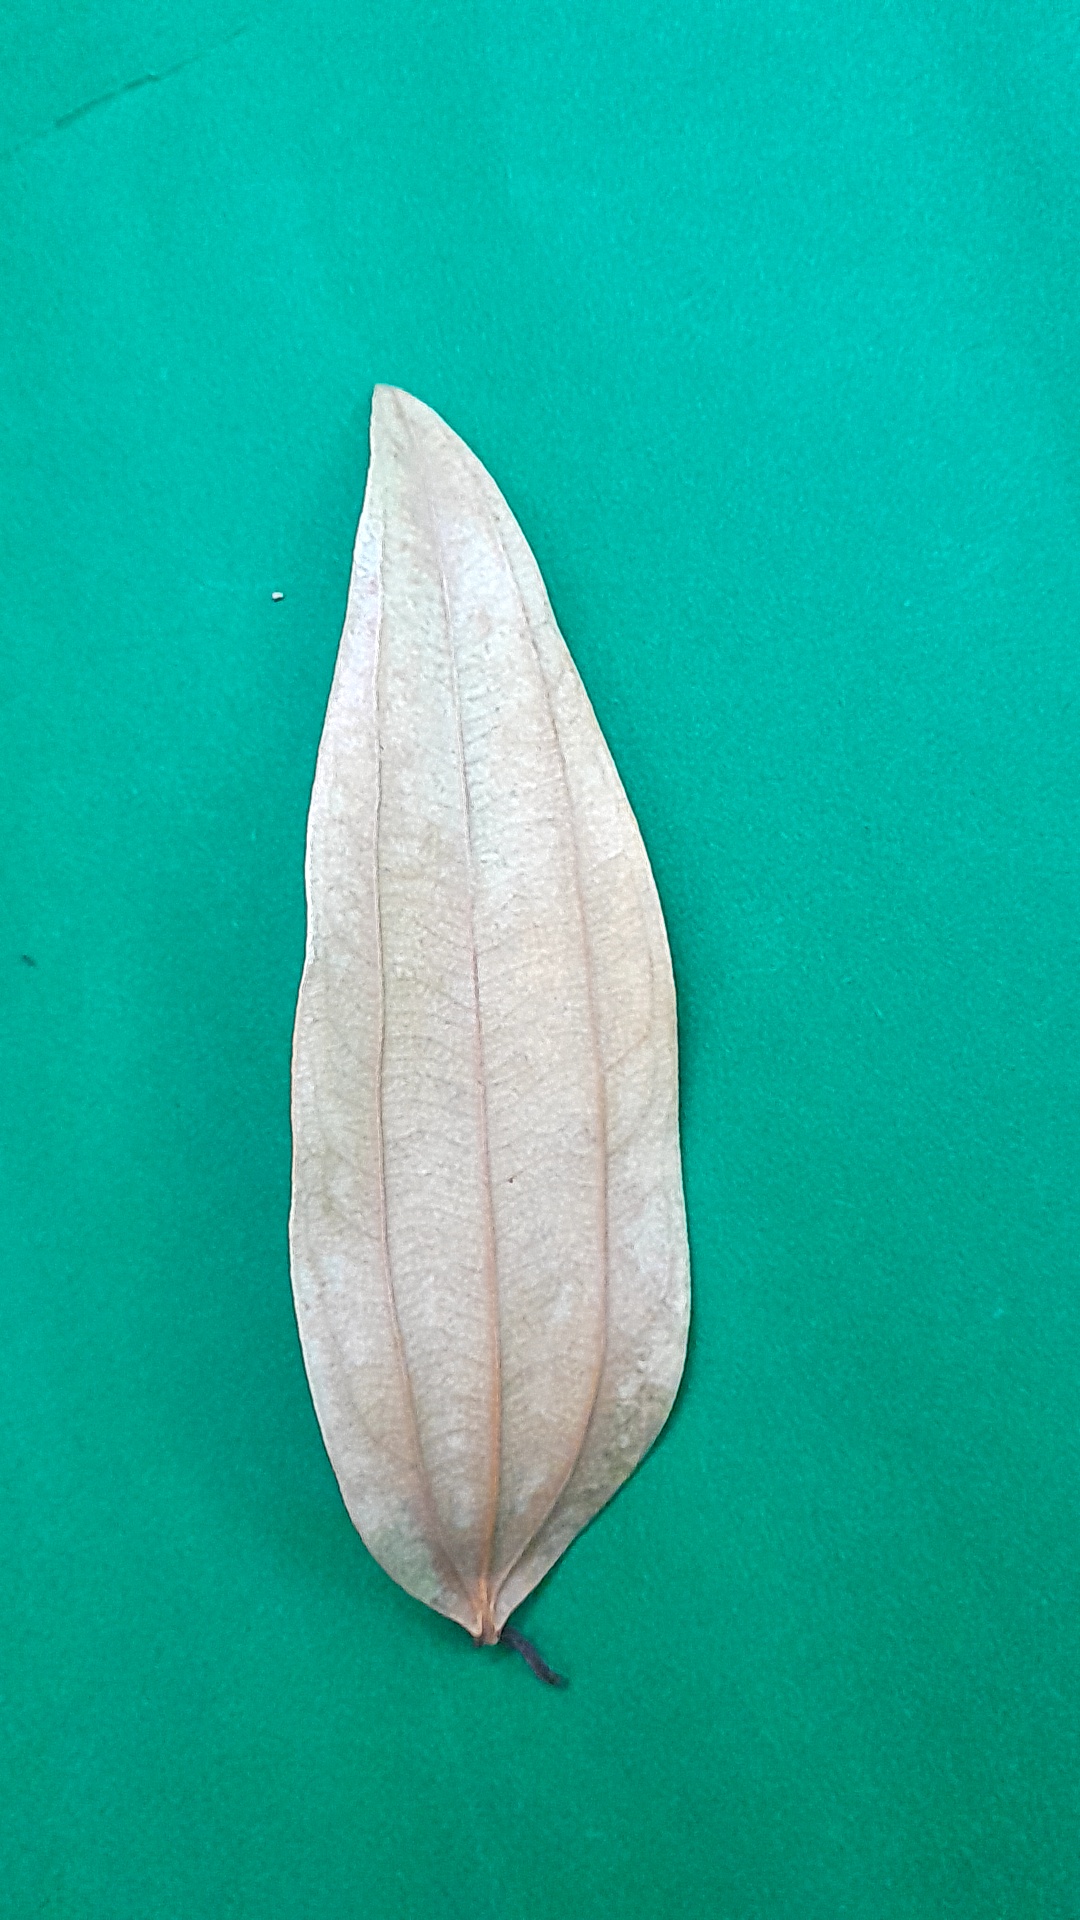
Label: Dry Leaf